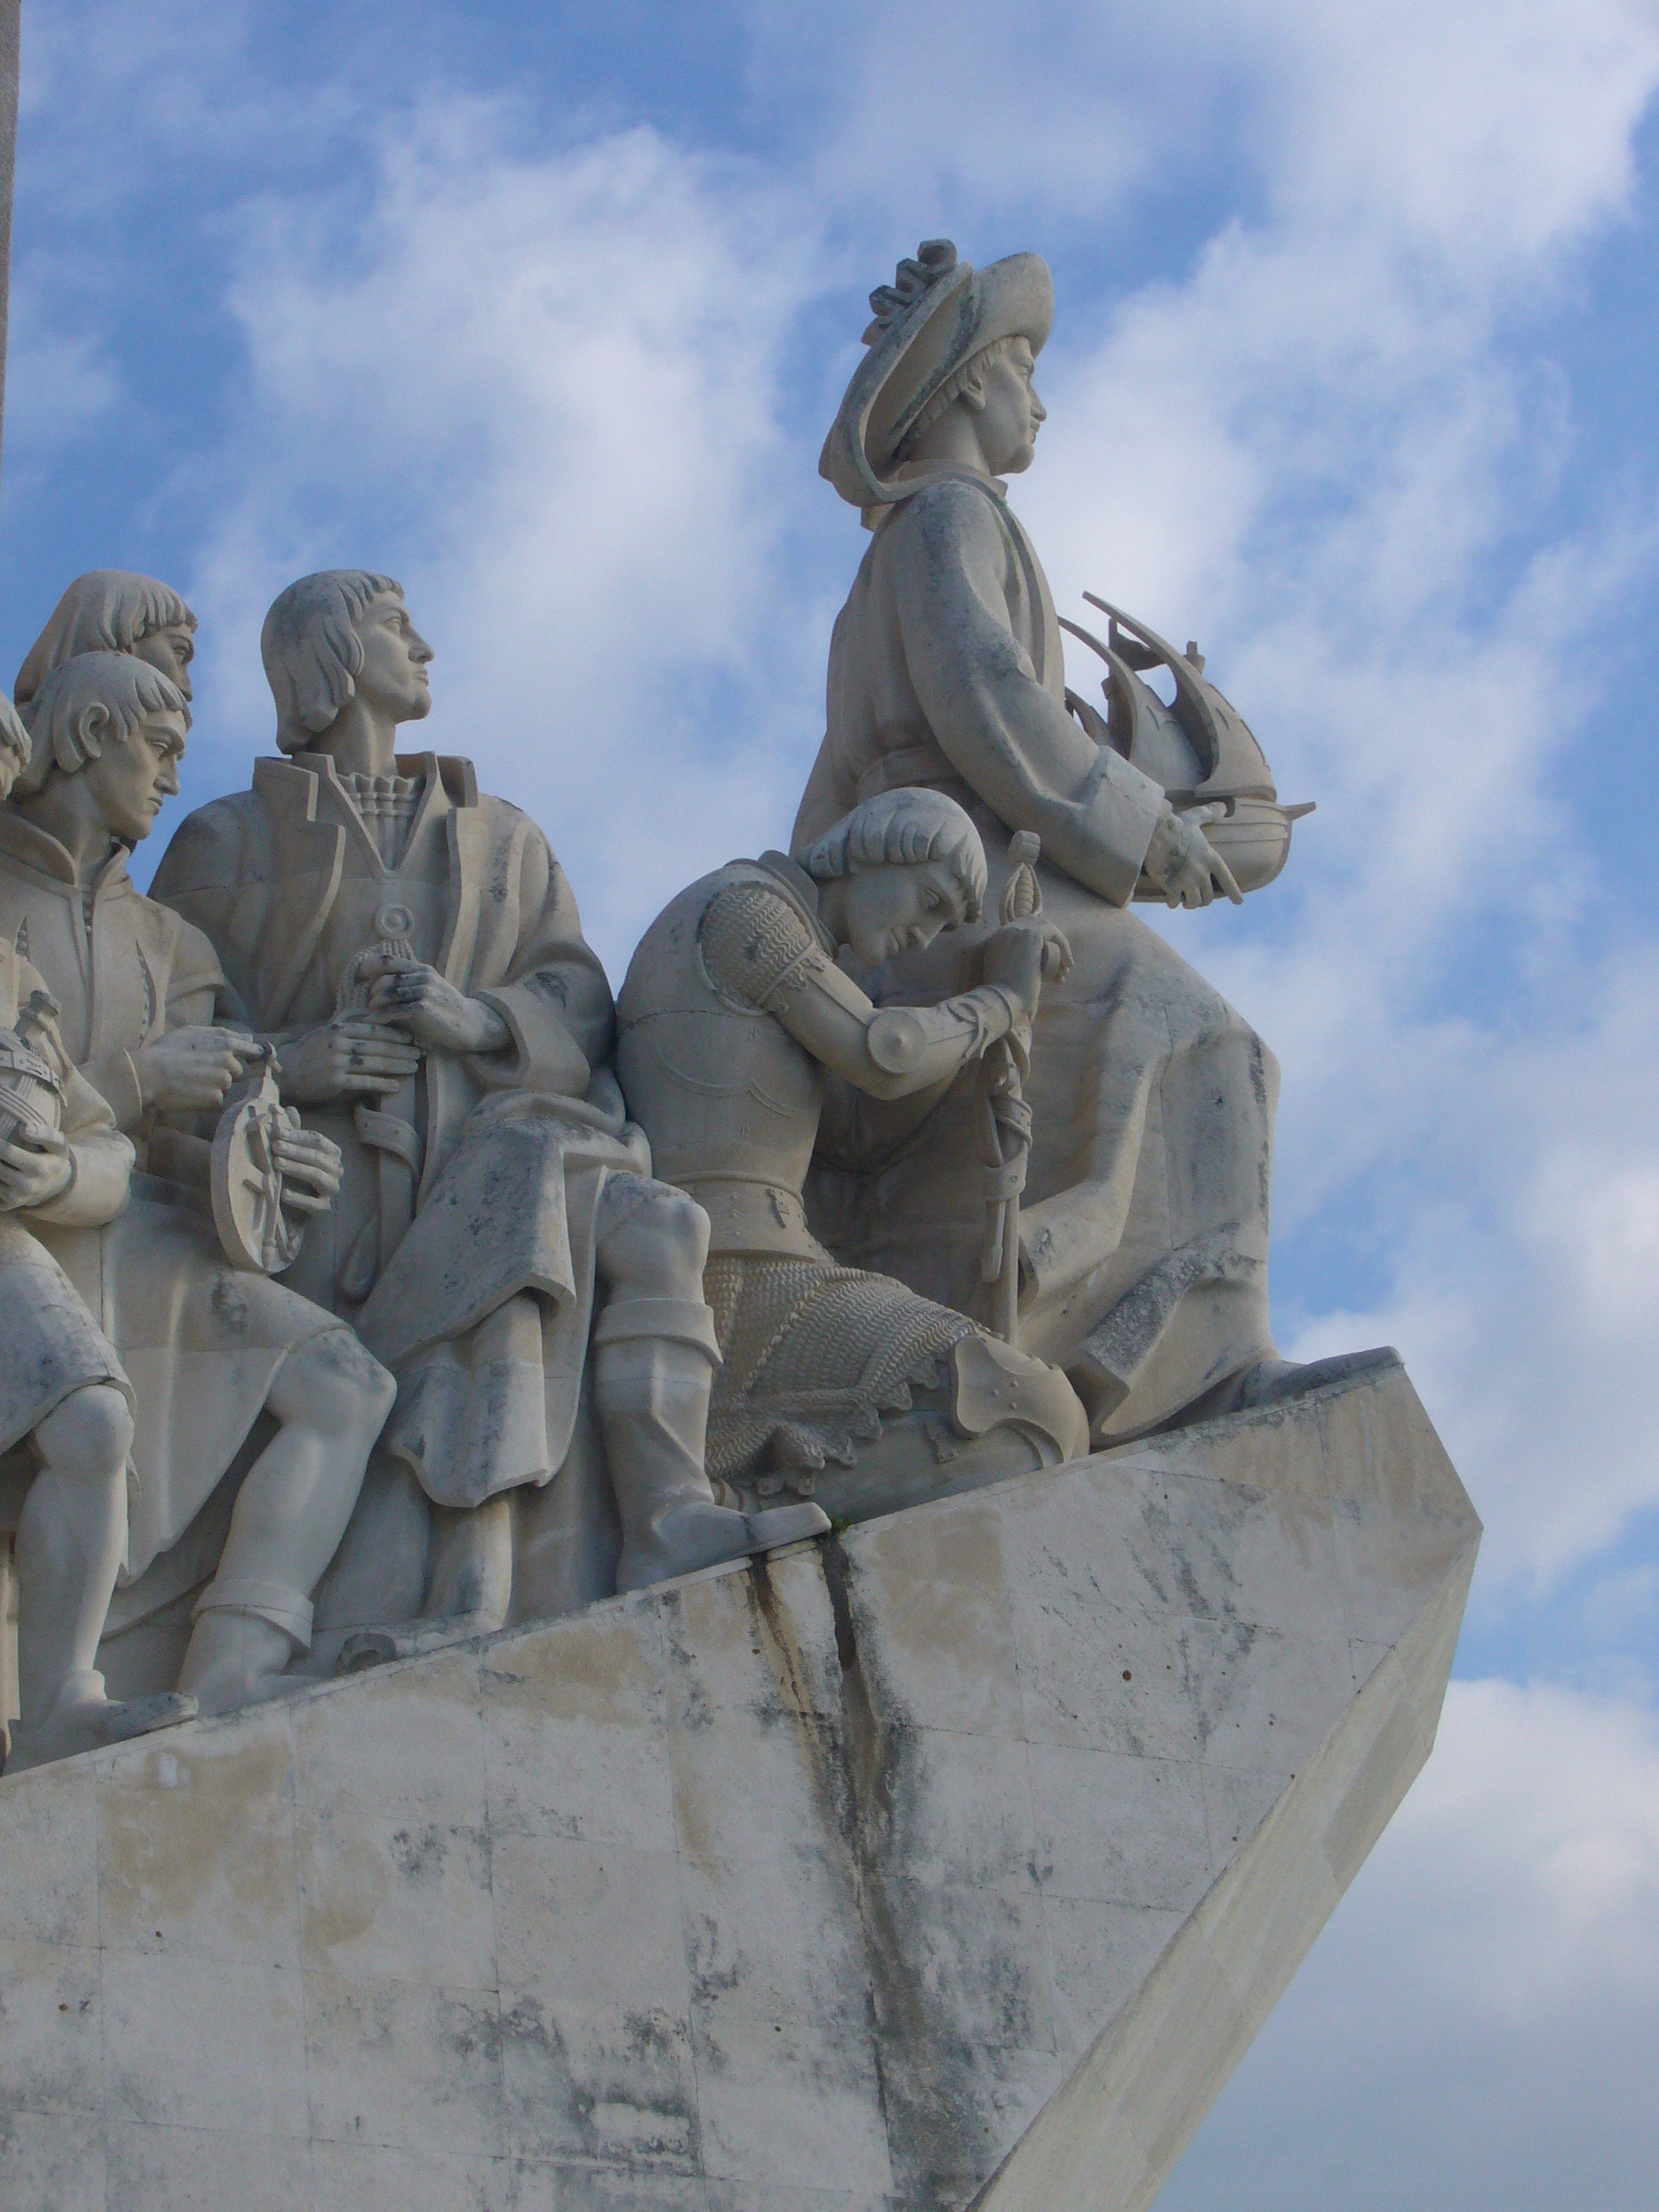
sand, rock, white, plastic, stone, monument, travel, statue, symbol, memory, port, object, concrete, artwork, sculpture, tribute, art, temple, performance, portugal, see, size, history, figures, shipping, attention, homage, respect, lisbon, tejo, belem, appreciation, recognition, award, seafaring, rock carving, splendor, art object, dignity, stone carving, praise, representation, harbour entrance, outside art, fame, explorers, subject, reverence, sailors monument, discoveries, ancient history, discoverers monument, cenotaph, henry of the navigator, vasco da gama, magellan, world fame, validity, reputation, notables, men of honor